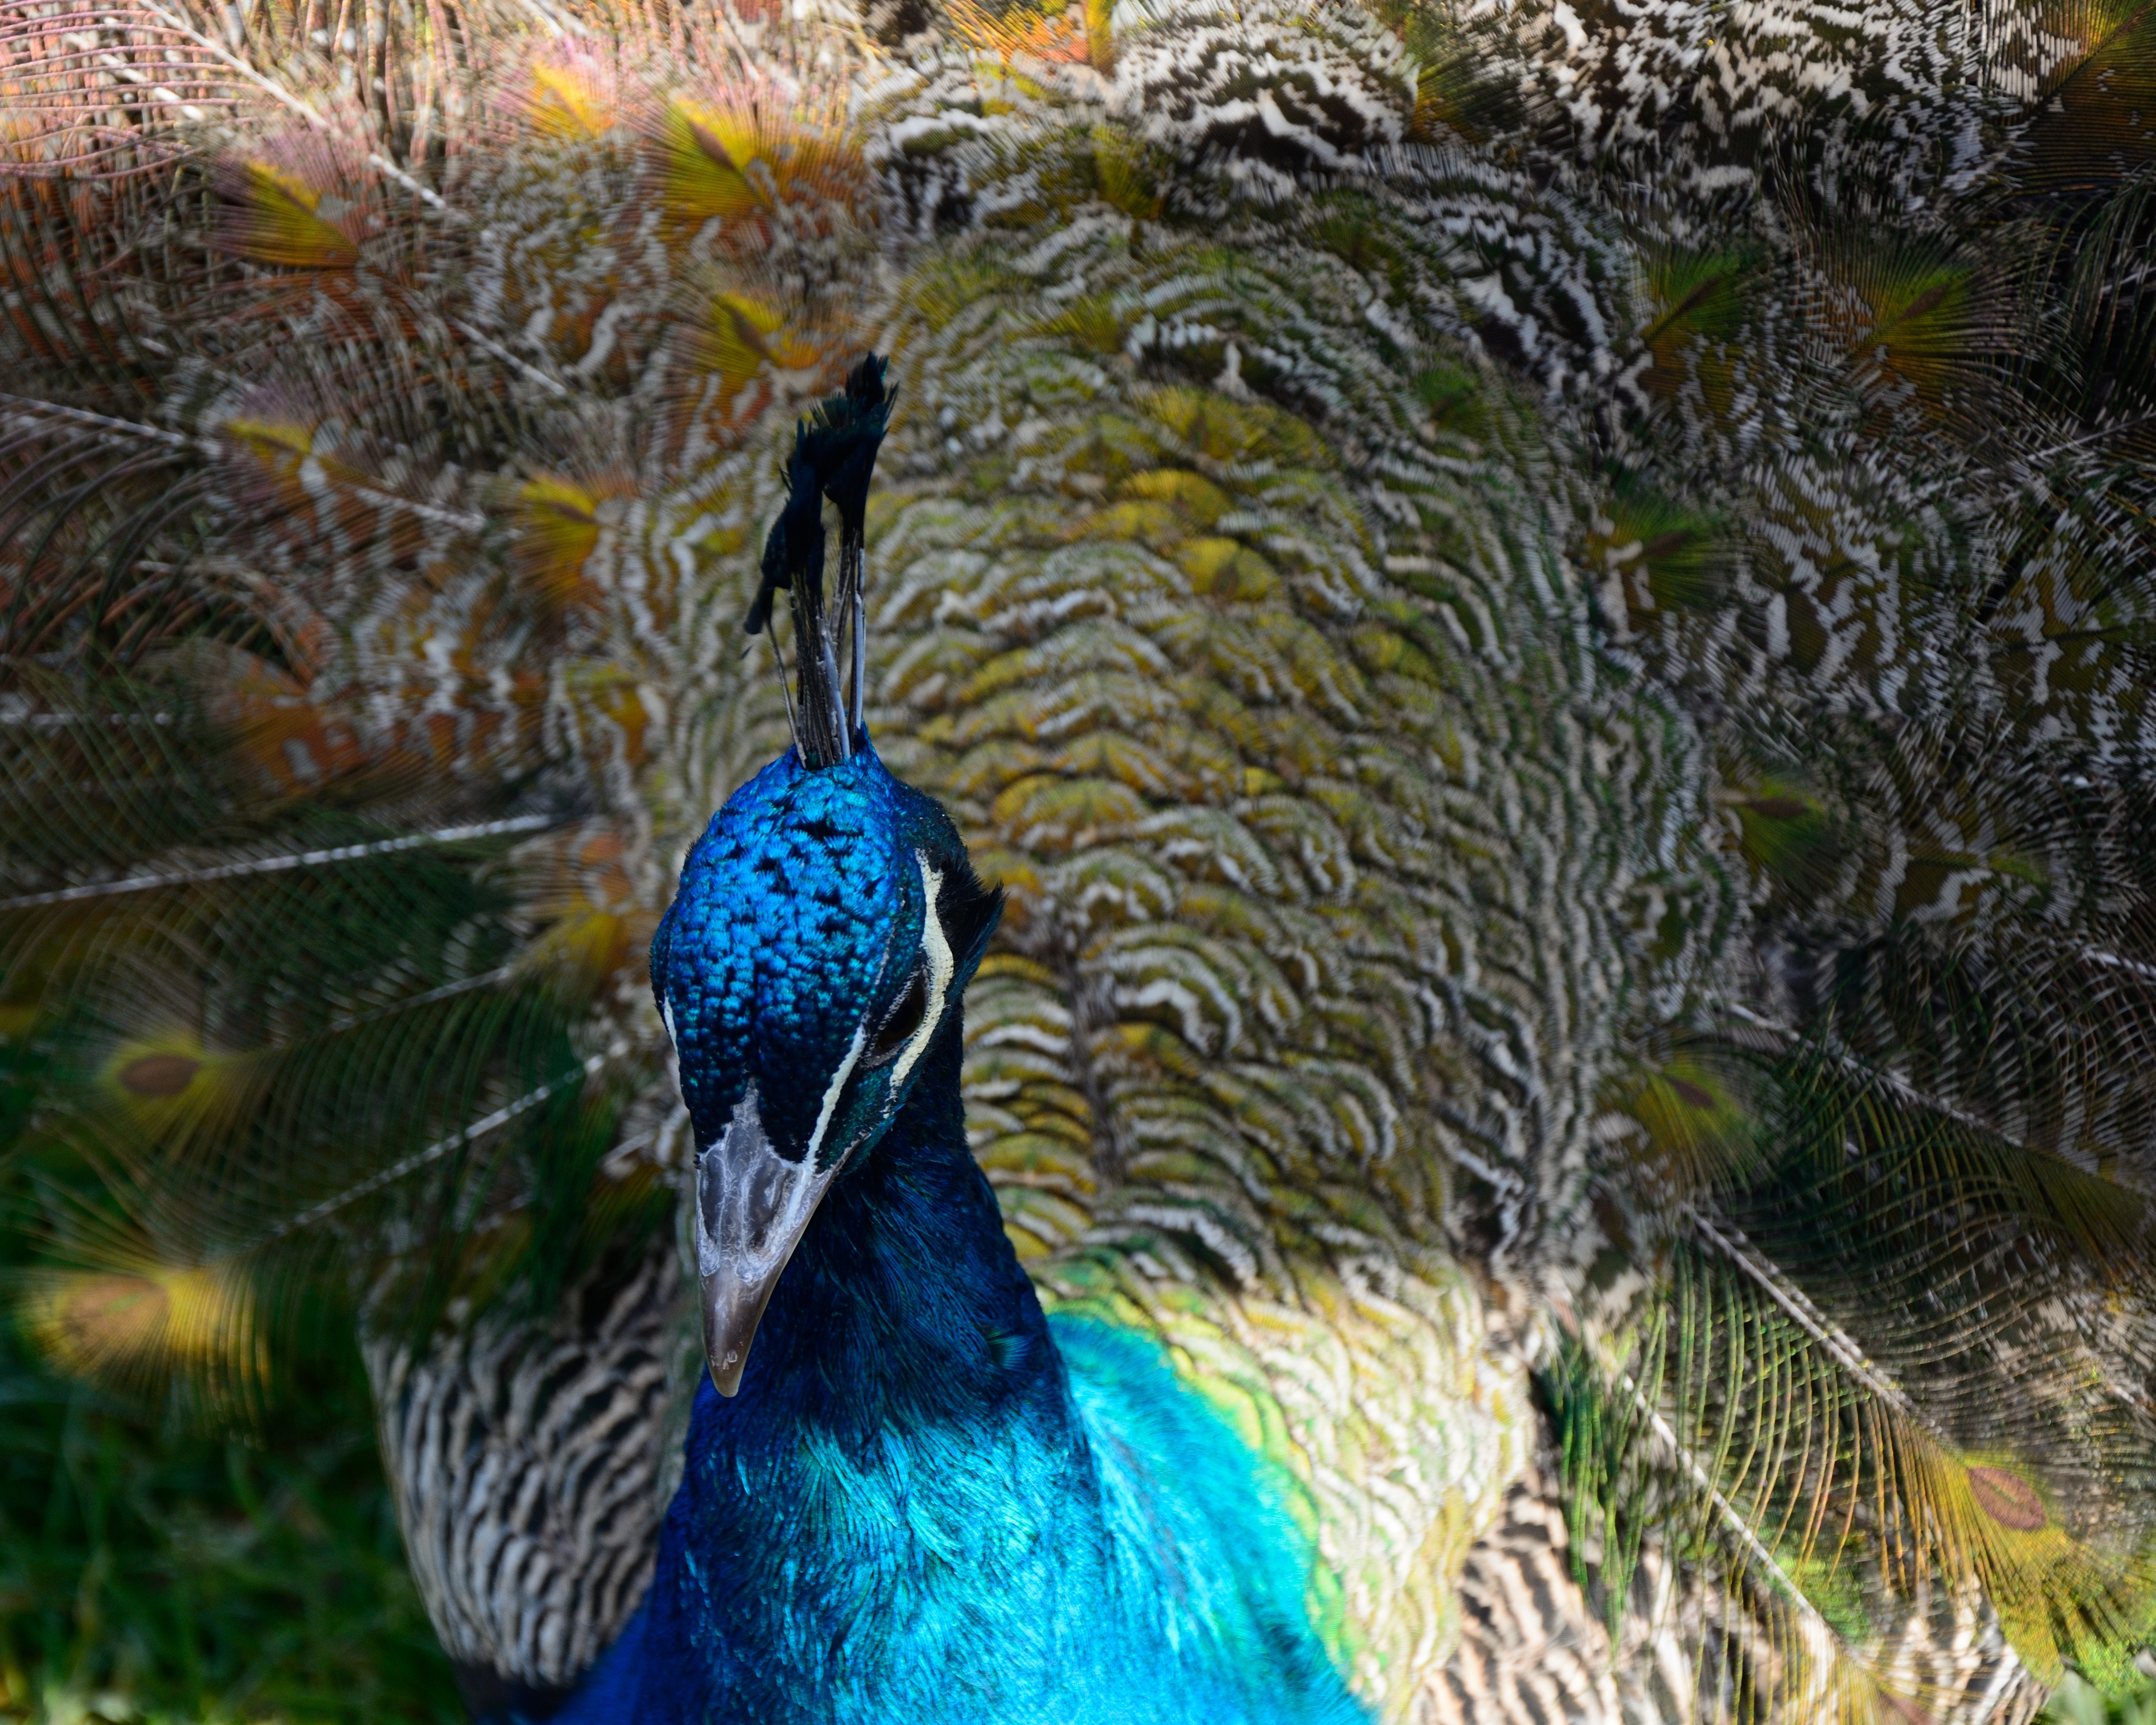
bird, wheel, wildlife, blue, feather, fauna, peacock, plumage, galliformes, head, vertebrate, peafowl, iridescent, peacock feathers, phasianidae, wild turkey, domesticated turkey